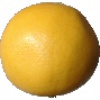
Label: white_grapefruit